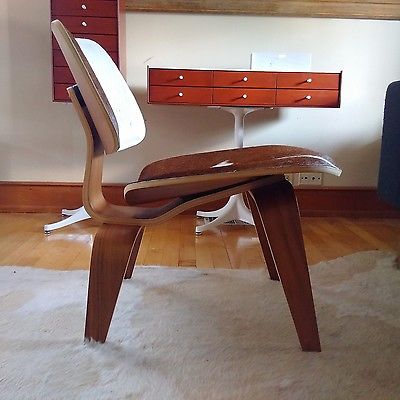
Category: chair